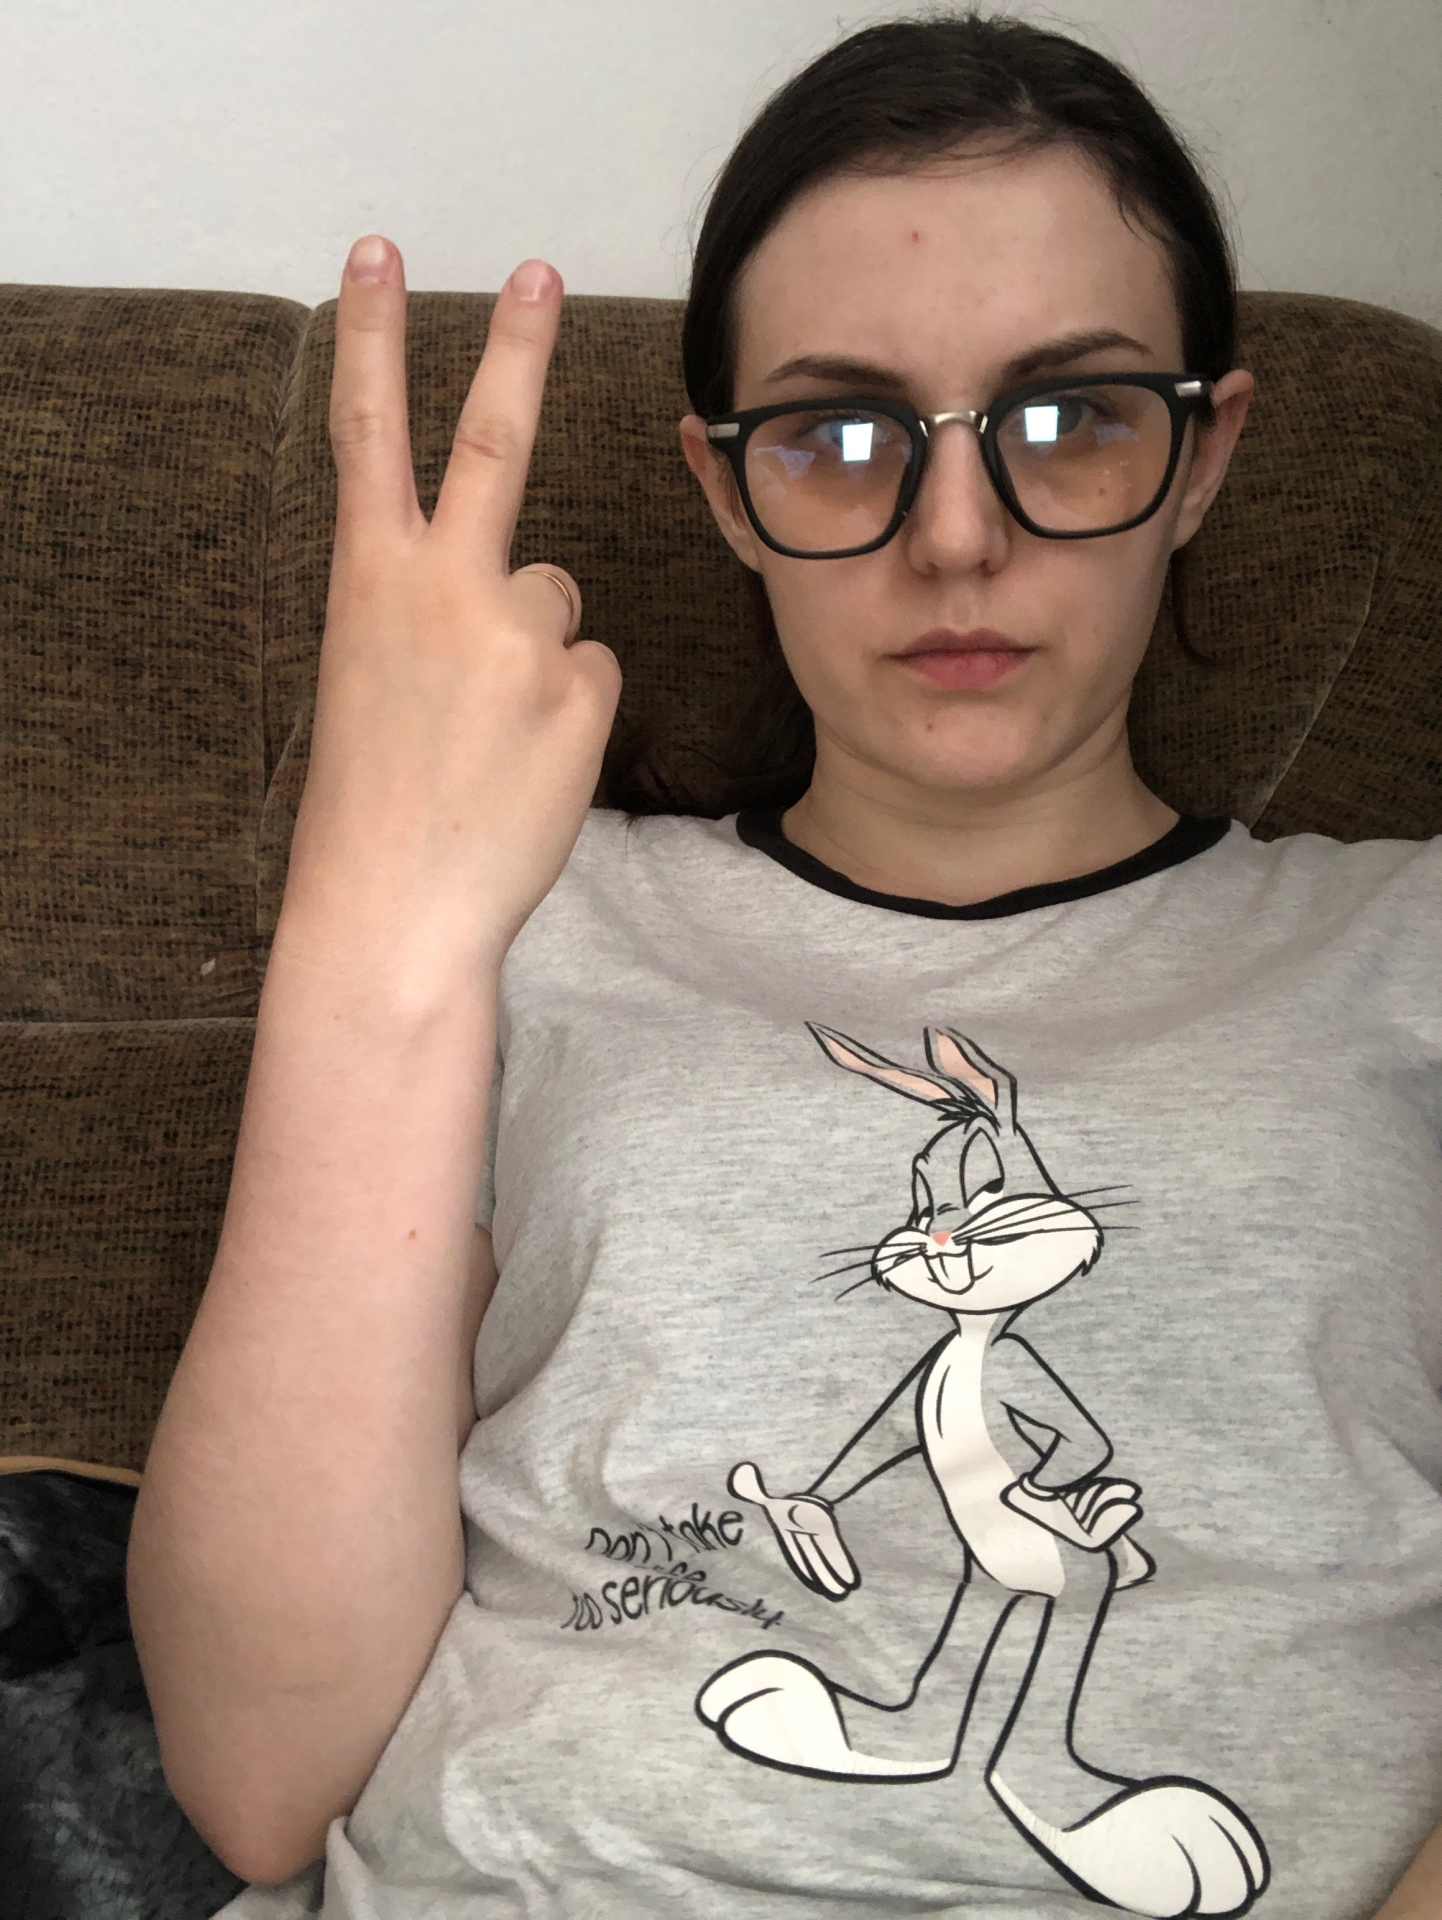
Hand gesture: peace_inverted